L'estro armonico

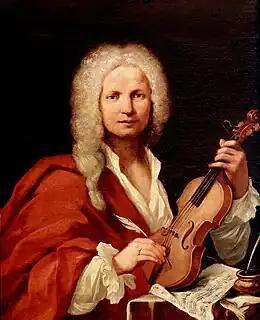
Probable portrait of Vivaldi, c. 1723

In her preface to the Dover edition, Vivaldi scholar Eleanor Selfridge-Field gives an account of the performance and publication history of "L'estro armonico". Probably initially composed for performance in the "Ospedale della Pietà", the collection of 12 concertos was grouped in four cycles of three, each containing a concerto for 1, 2 and 4 concertante solo violins. Each double violin concerto also had a concertante violoncello part, which did not have a fixed role, sometimes playing solo, sometimes responding to the two violin soloists. In the "Pietà", performances of the concertos would have allowed advanced pupils to develop their skills as soloists and given the chance to others to learn how to play in an ensemble. The dedicatee of the collection, Ferdinando de' Medici, frequently visited Venice from his native Florence and supported the "Pietà". After a concert there in April 1711 featuring an oratorio by Gasparini, Vivaldi's senior colleague, the local Venetian newspaper reported that "the audience, larger than ever, was made ecstatic by the spirited harmony of such a variety of instruments". Selfridge-Field has suggested that it is highly likely that the concert included performances of concertos from "L'estro armonico".